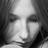
Emotion: sad